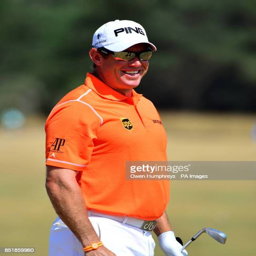
golfer smiles on the driving range during day